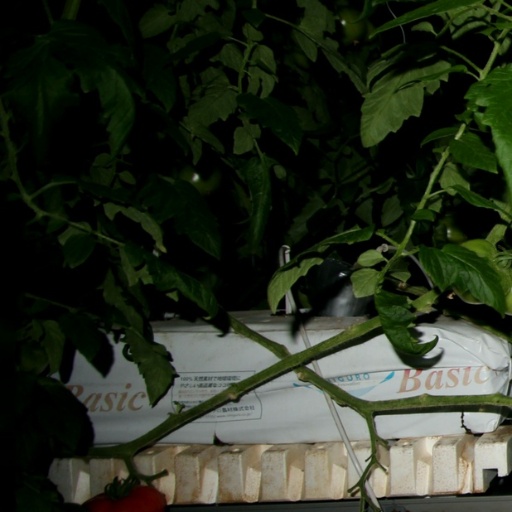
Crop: tomato